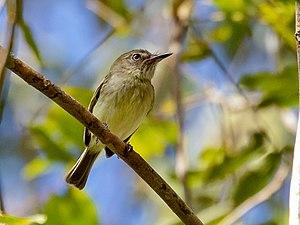
Le Todirostre de Zimmer, aussi appelé Todirostre pygmé, est une espèce de passereau de la famille des Tyrannidae.